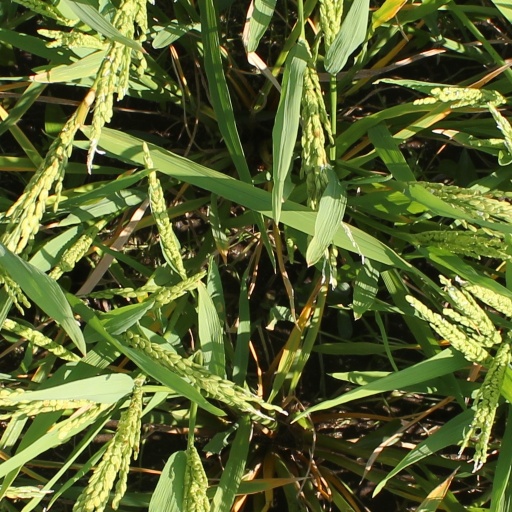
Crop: rice